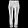
Label: Trouser